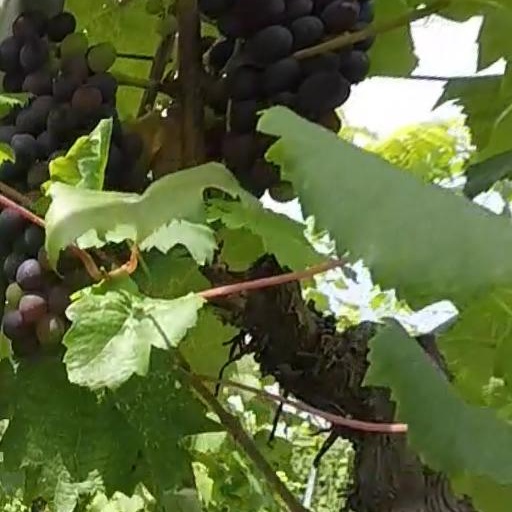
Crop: grape